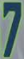
Number: 7